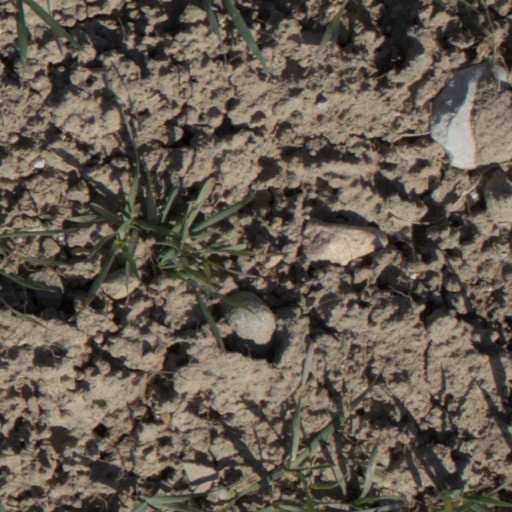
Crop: wheat